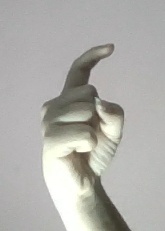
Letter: ra